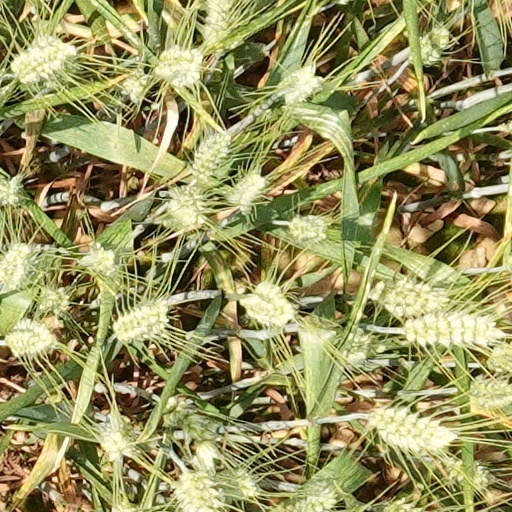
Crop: wheat